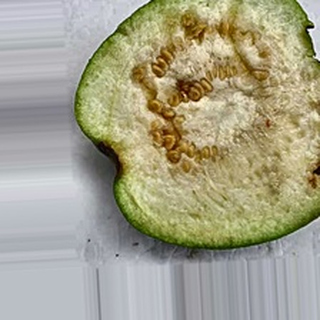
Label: guava_fruit_fly